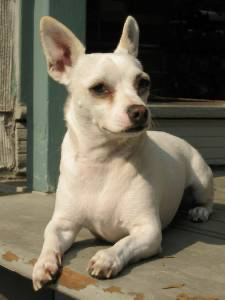
Animal: dog
Breed: chihuahua